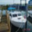
Label: ship